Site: brandenburg
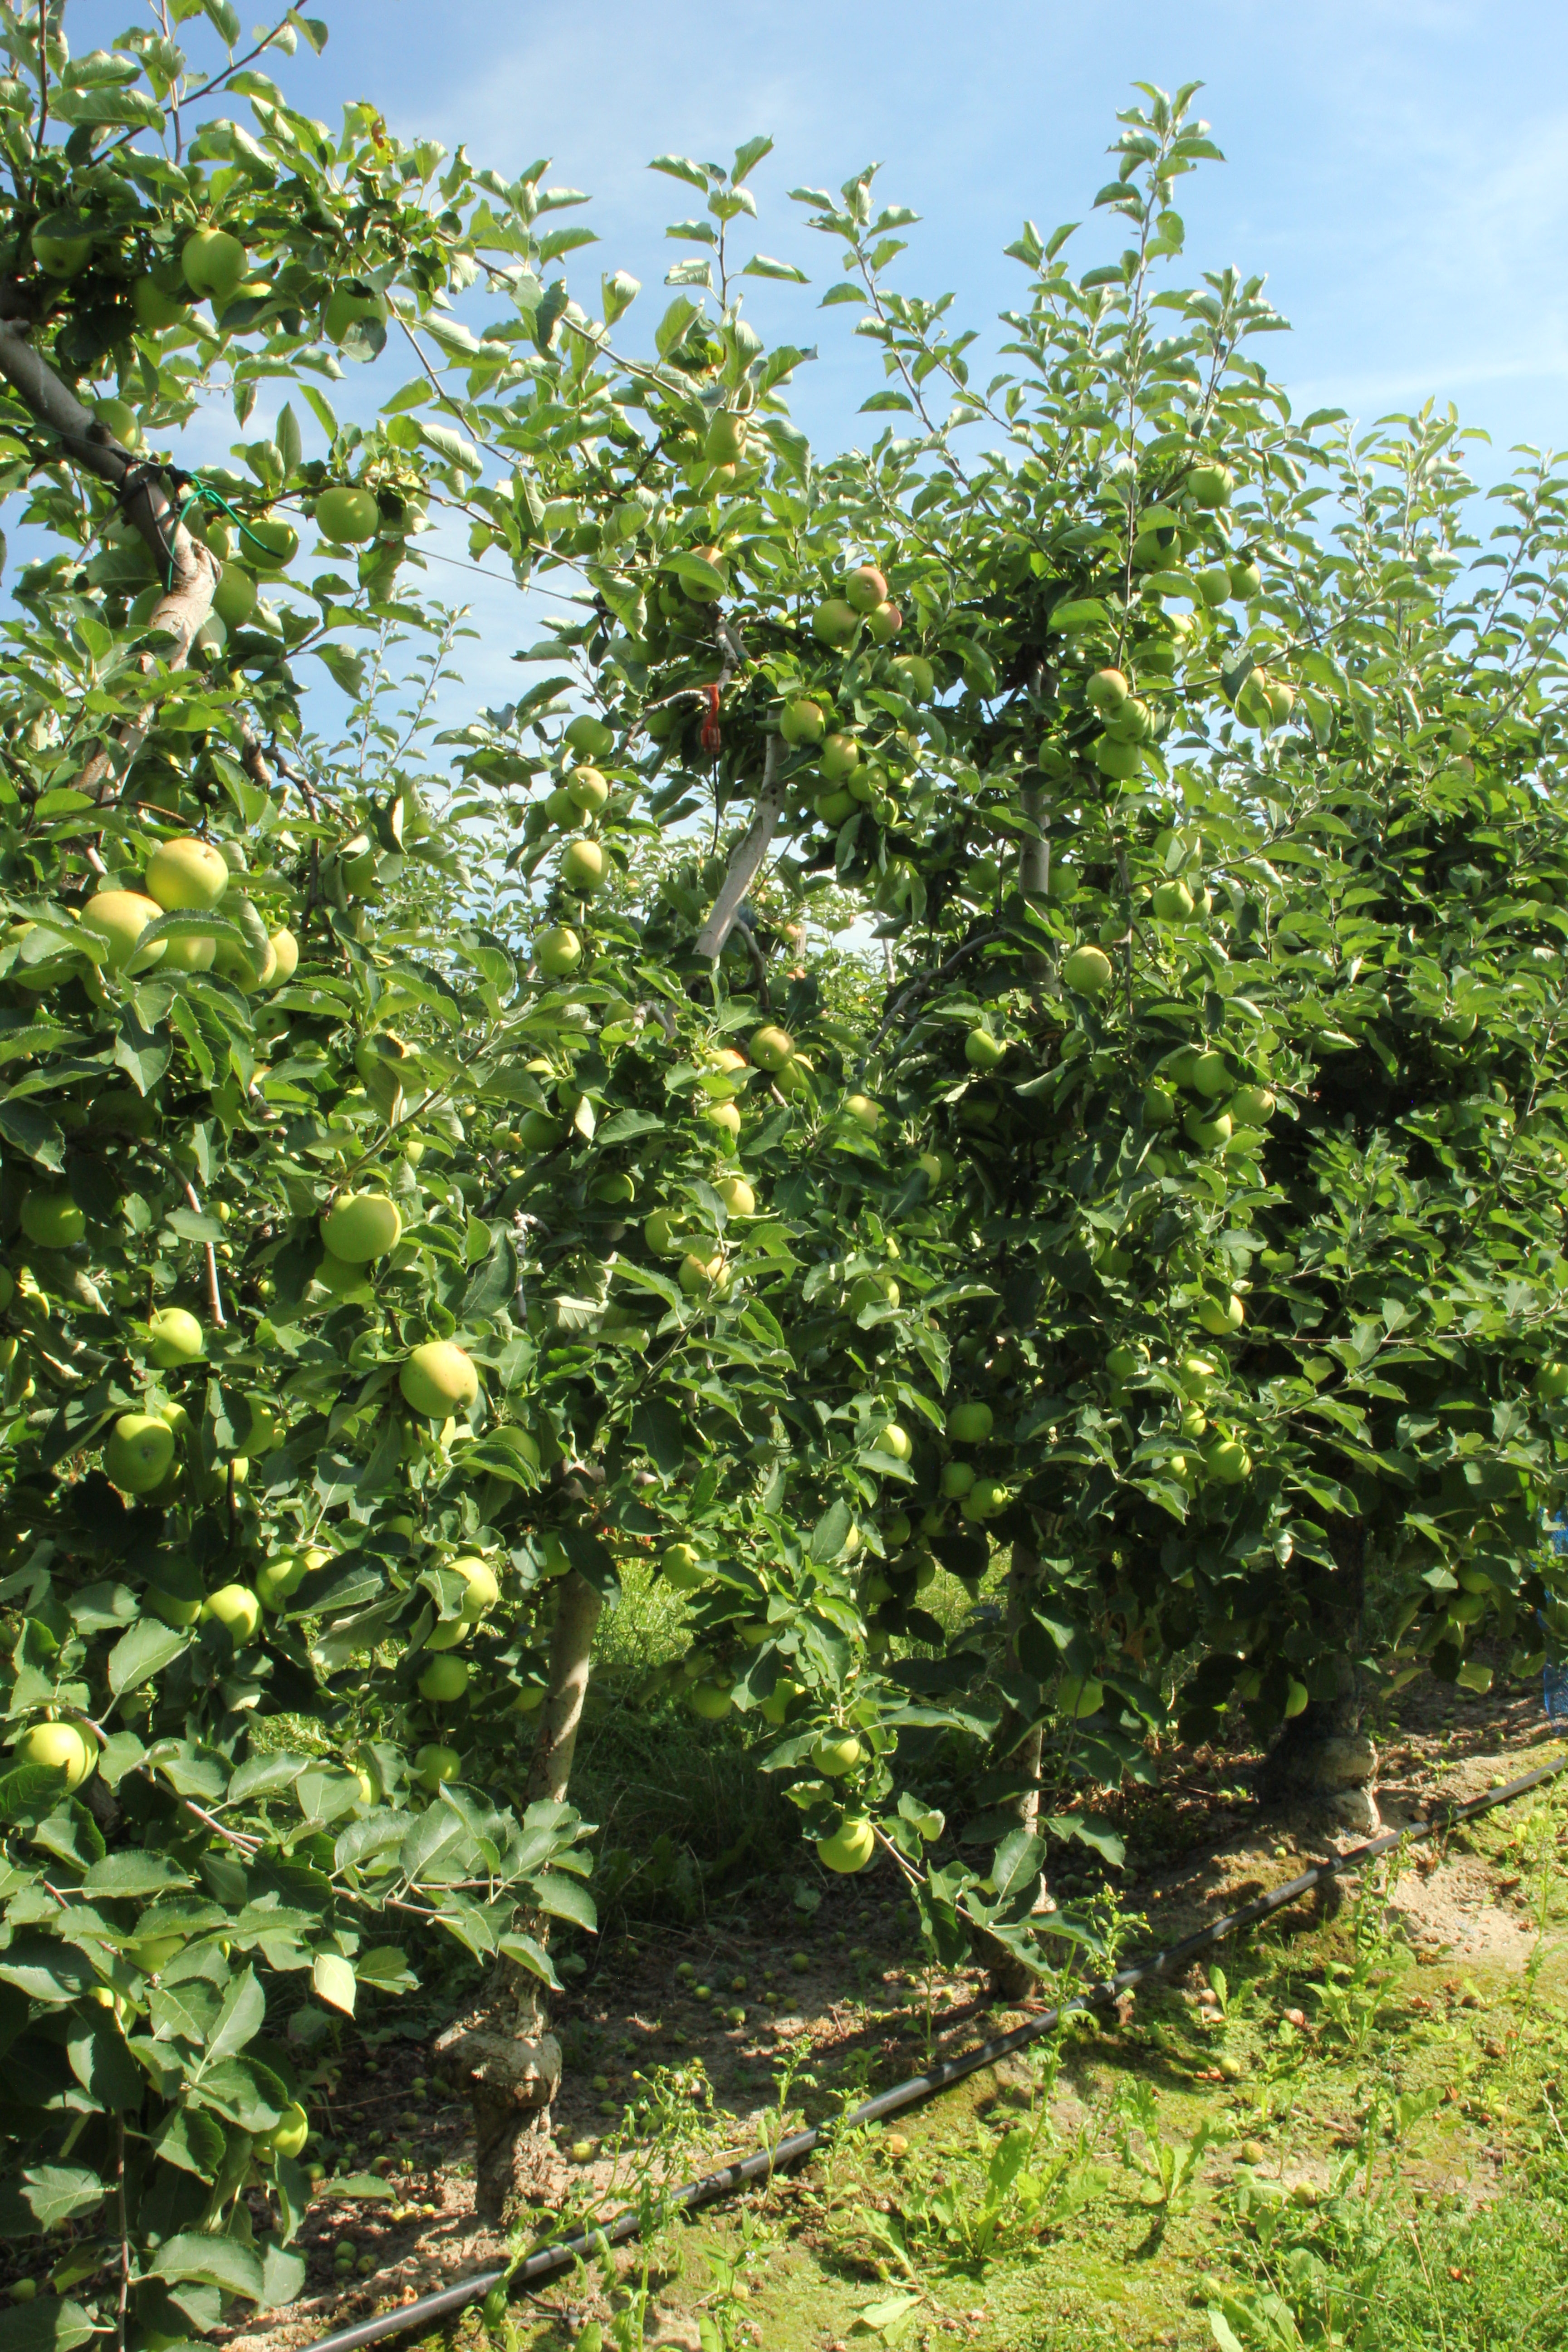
Growth stage (BBCH 77): Development of fruit